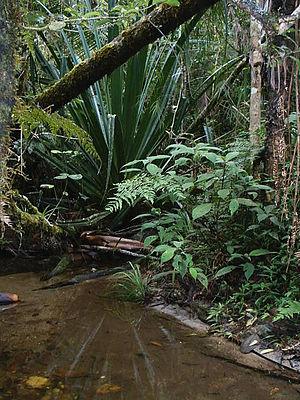
Vallee de Vakoana.
Le parc national d'Andasibe-Mantadia est une aire protégée constituée principalement des forêts primaires dans la partie est de Madagascar, créé en 1989. Il possède de vastes populations de lémuriens, comme l’Indri indri.